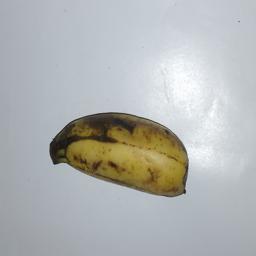
Banana variety: Champa Kola